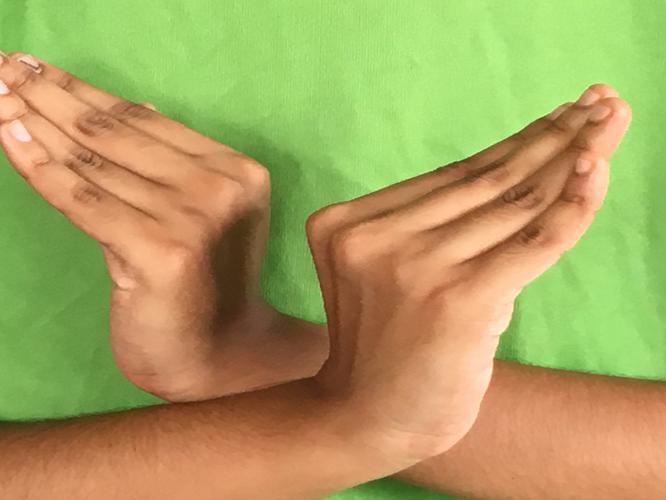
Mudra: Nagabandha
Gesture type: double_hand